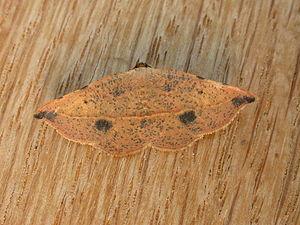
Onycodes traumataria est une espèce d'insectes lépidoptères appartenant à la famille des Geometridae.